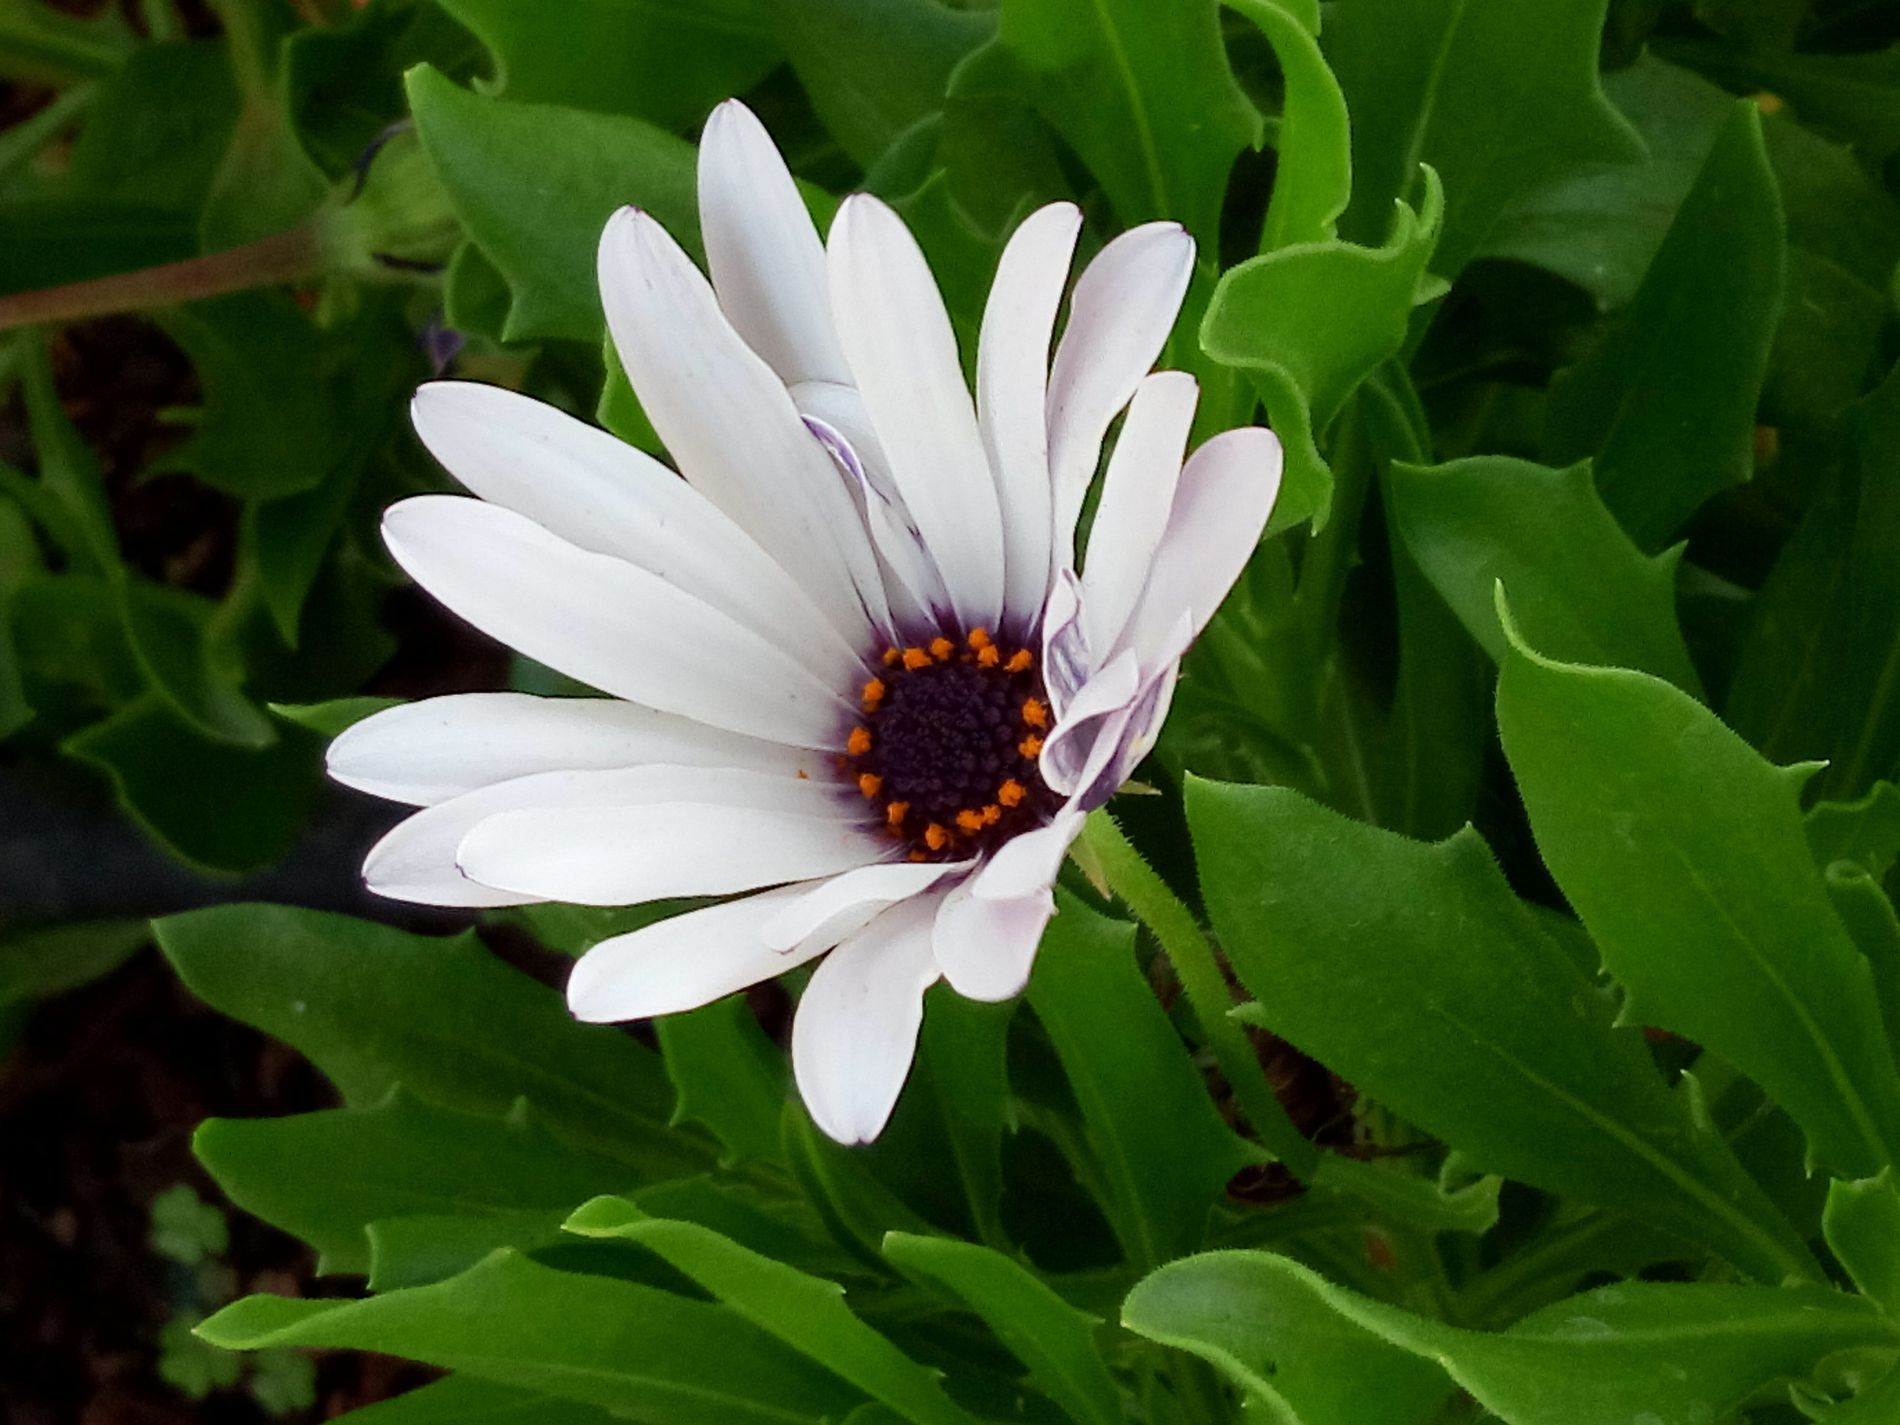
A Delicate Bloom
A lovely daisy flower with white petals and a dark purple center edged with tiny golden pollen spots is frozen in full bloom. A couple of the petals are curled slightly, adding a sense of movement and natural imperfection.
Close-up, somewhat high angle – The camera is held over to get an entire view of the details and organization of the flower. The flower is sharply in focus, and the pop green in the background gives the mood of nature and calm.
Labels: Daisy, Flower, Plant, Petal, Pollen, Anemone, Anther, Herbal, Herbs, Treasure Flower, Leaf, Greenery
Camera: WIKO U FEEL
Aperture: F2.2
Exposure: 1/193 sec
ISO: 110
Focal length: 3.5 mm